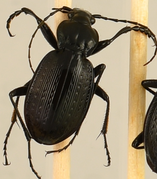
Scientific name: Carabus goryi
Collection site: Mountain Lake Biological Station NEON (MLBS), plot MLBS_005